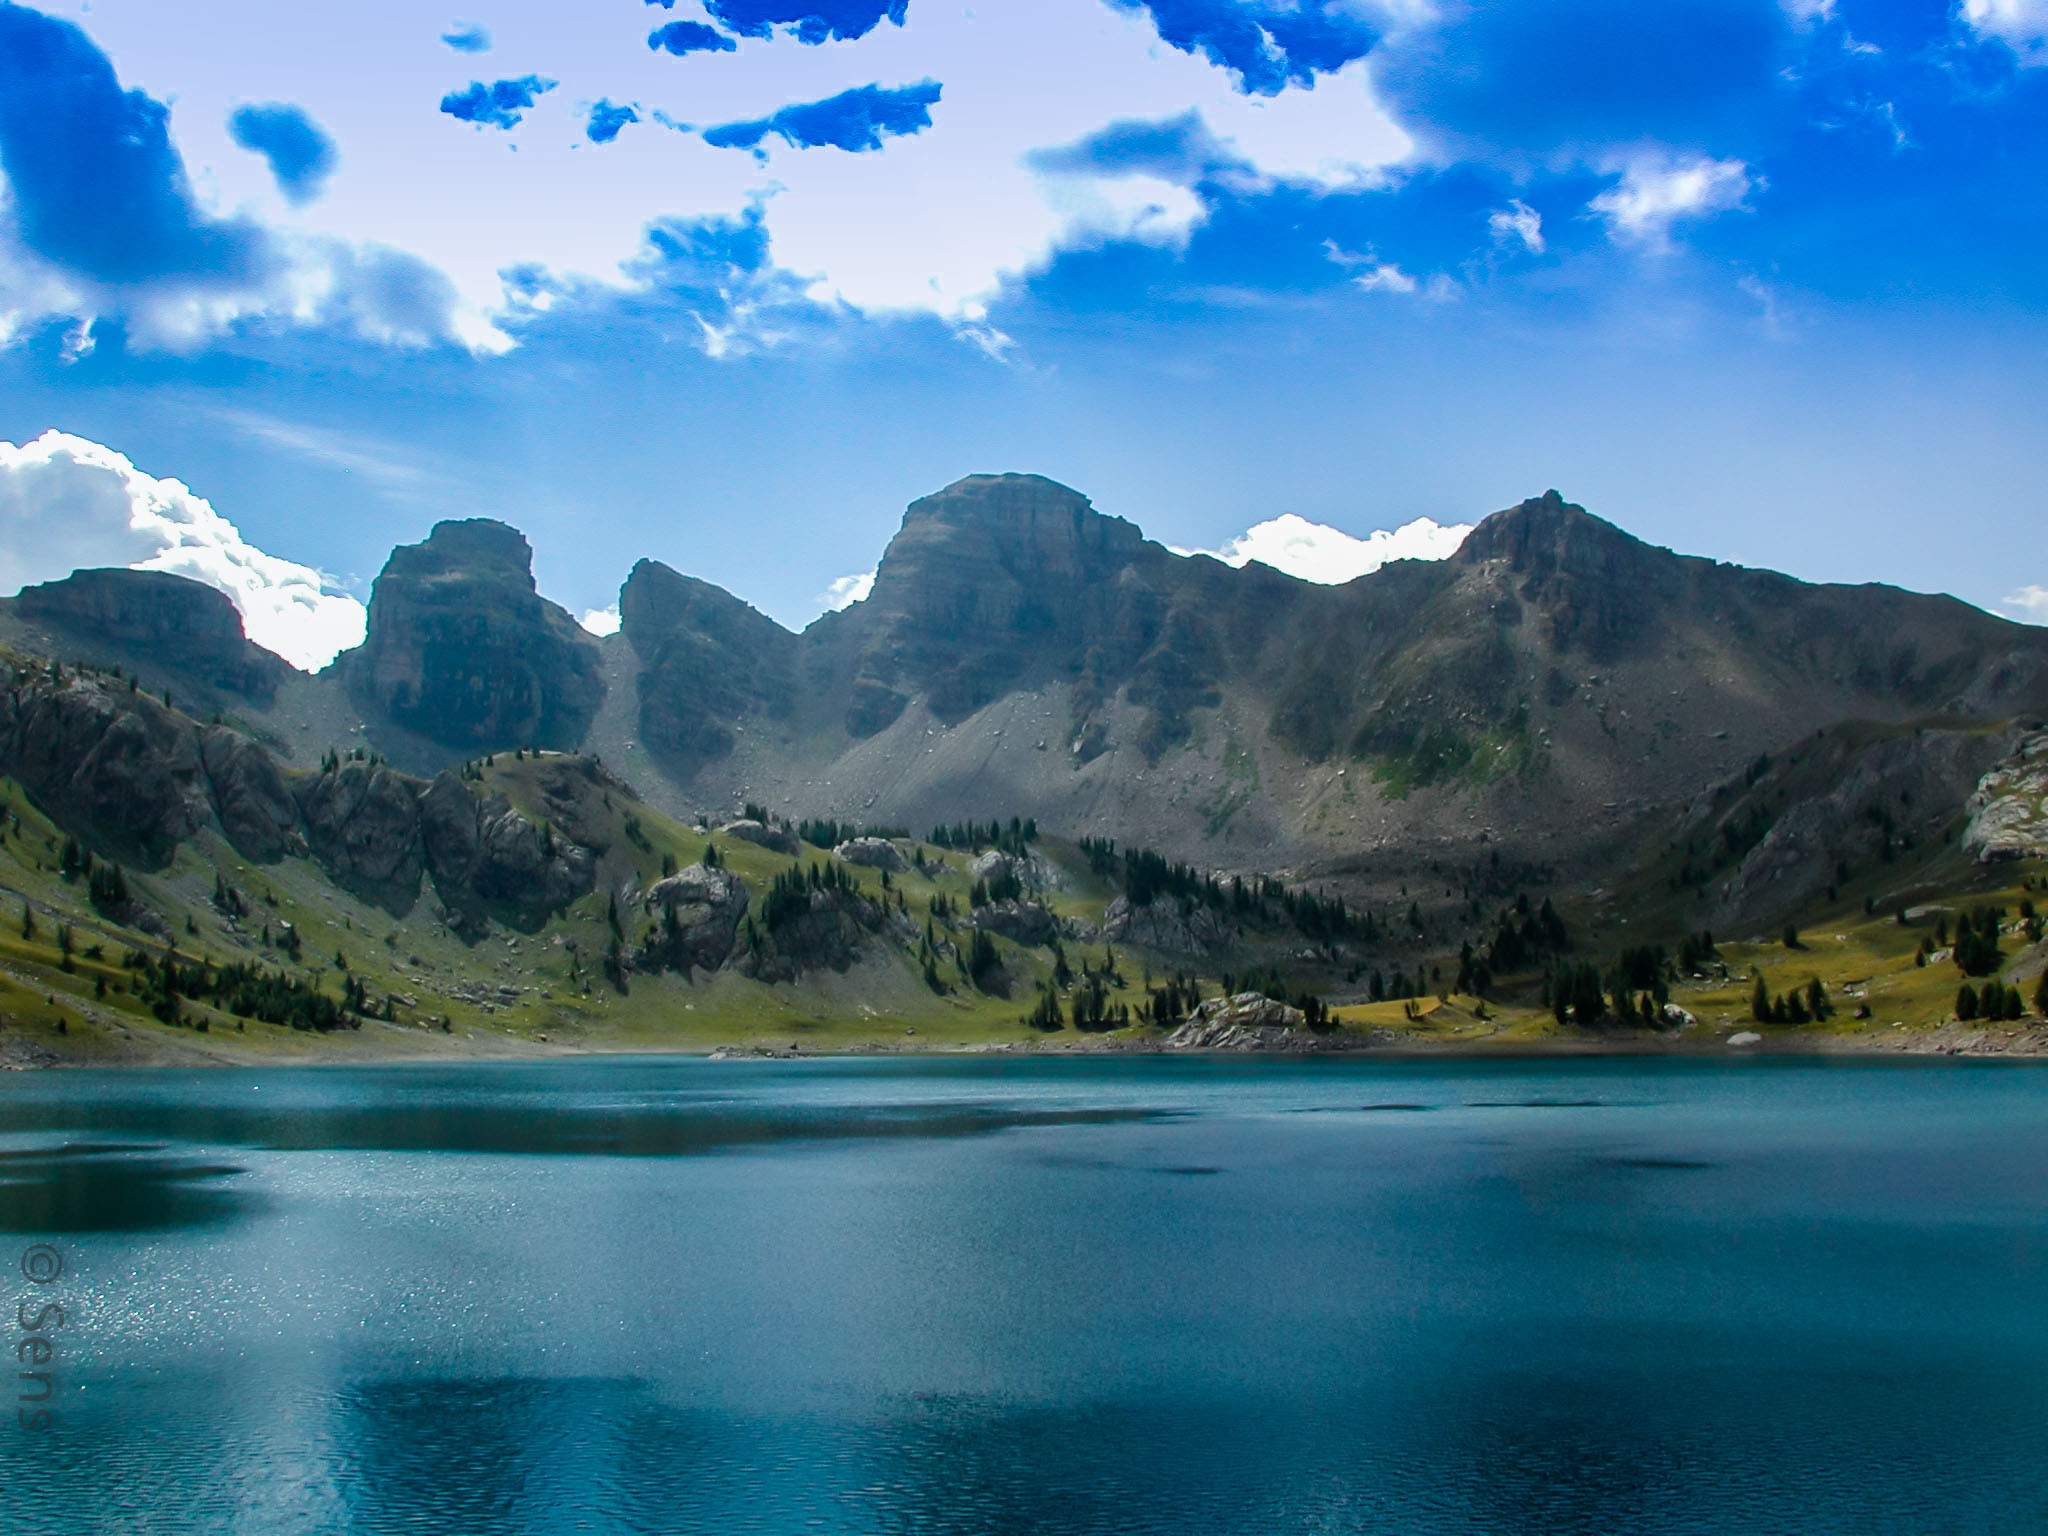
landscape, sea, water, nature, wilderness, mountain, cloud, hill, lake, valley, mountain range, reflection, bay, blue, fjord, reservoir, summit, body of water, clouds, alps, loch, landform, water courses, geographical feature, mountainous landforms